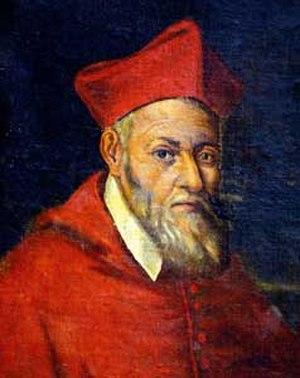
Tolomeo Gallio est un cardinal italien du XVIᵉ siècle et du début du XVIIᵉ siècle.